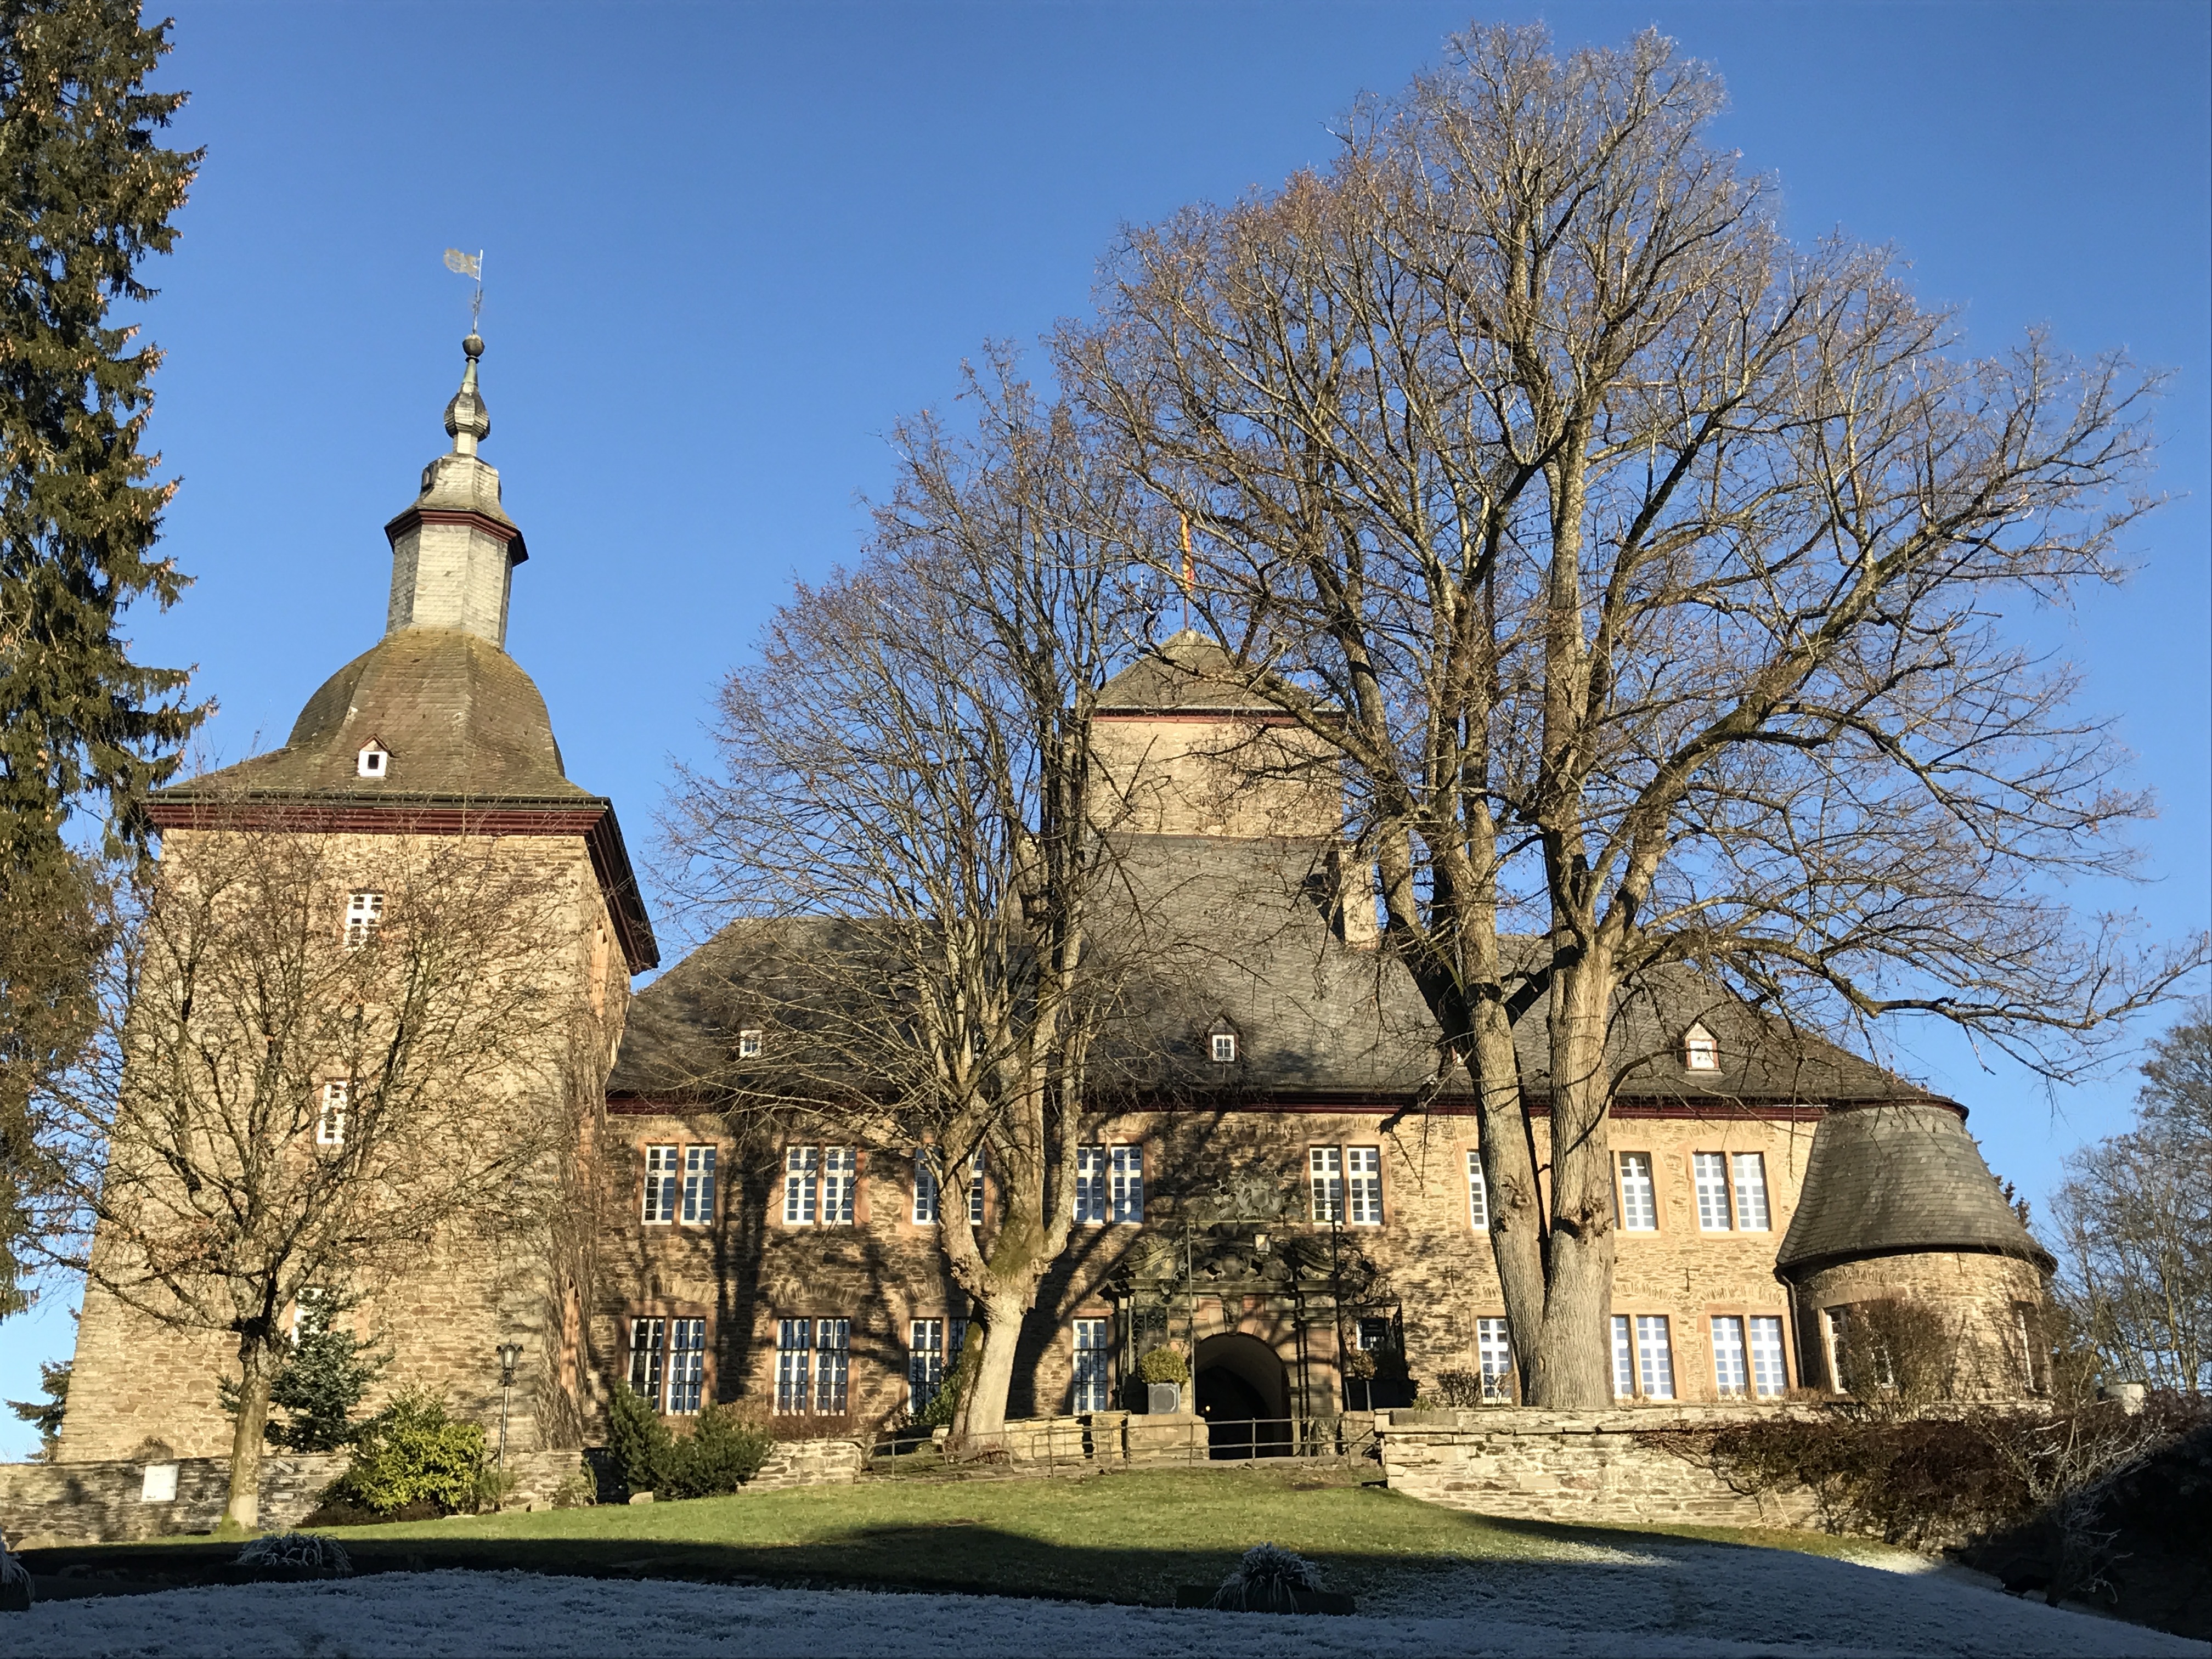
tree, branch, winter, architecture, plant, sky, mansion, house, building, chateau, old, home, spring, romance, castle, landmark, facade, residence, blue, church, chapel, places of interest, medieval architecture, spire, steeple, germany, tourist attraction, estate, historically, middle ages, noble, manor house, north rhine westphalia, stately home, castle castle, knight's castle, noble residence, almshouse, woody plant, burg fast mountain